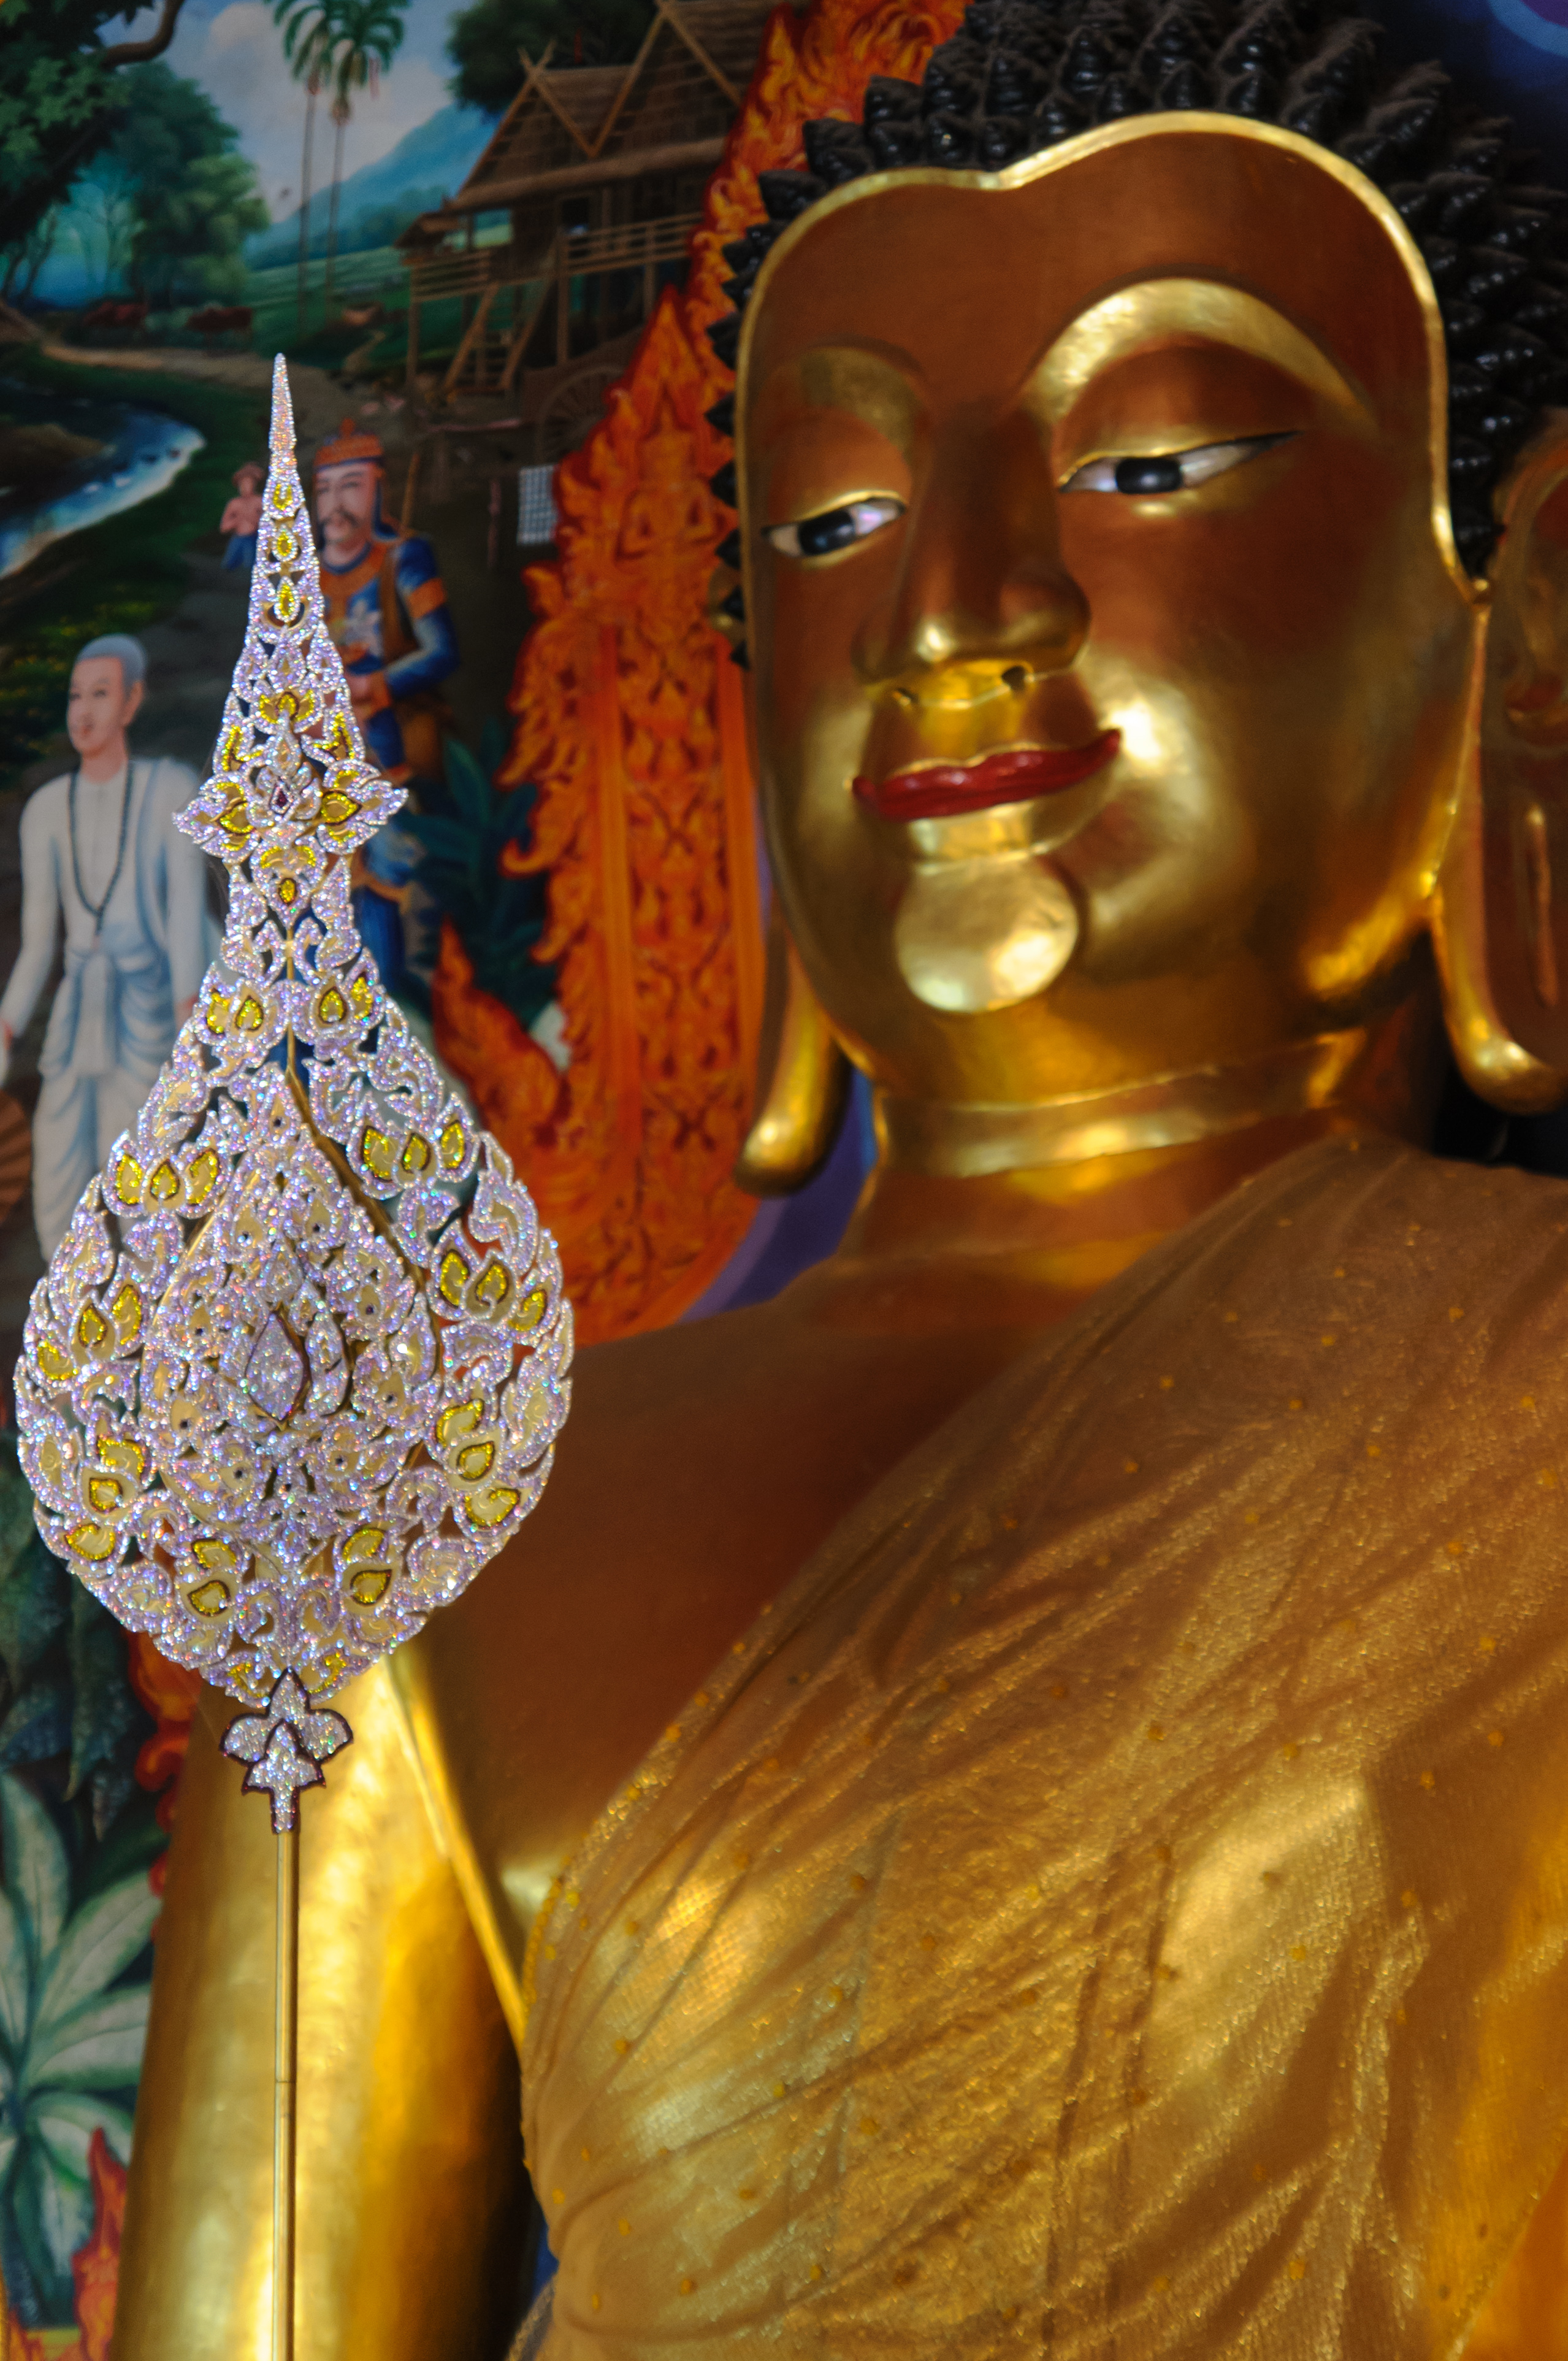
monument, statue, color, nikon, thailand, sculpture, art, temple, carving, mythology, d300, thailandia, chiangmai, fictional character, gautama buddha